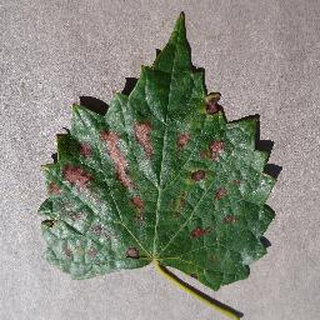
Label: grape_esca_black_measles